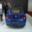
Label: automobile